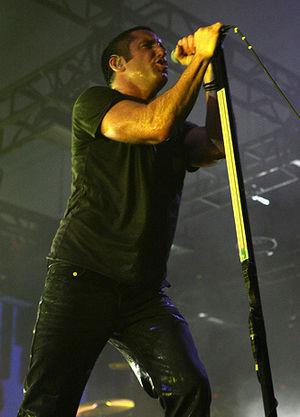
Nine Inch Nails, groupe de metal industriel dont le leader est Trent Reznor, a joué dans le monde entier, y compris l’Amérique du Nord, l’Amérique du Sud, l’Europe, l’Australie, le Japon et la Chine.